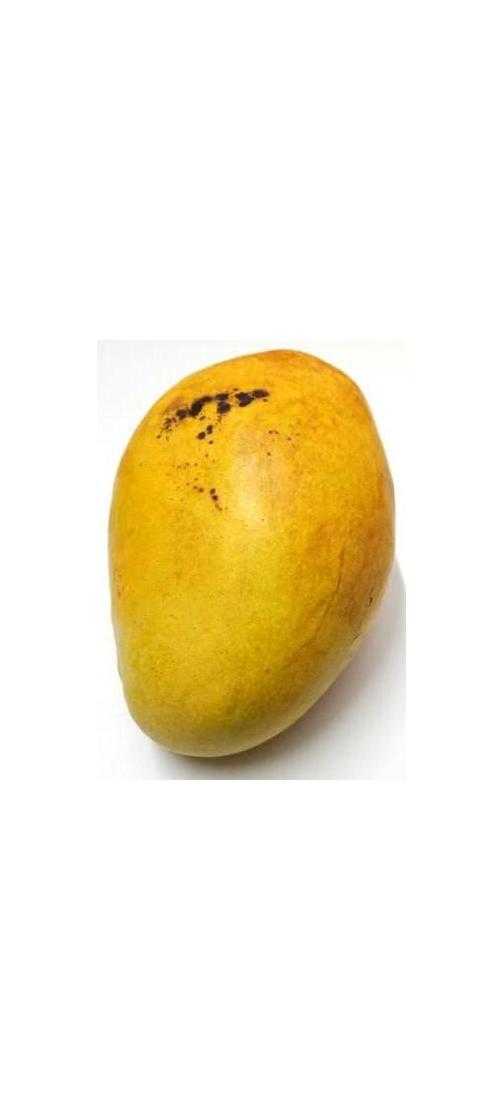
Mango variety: Bari-11